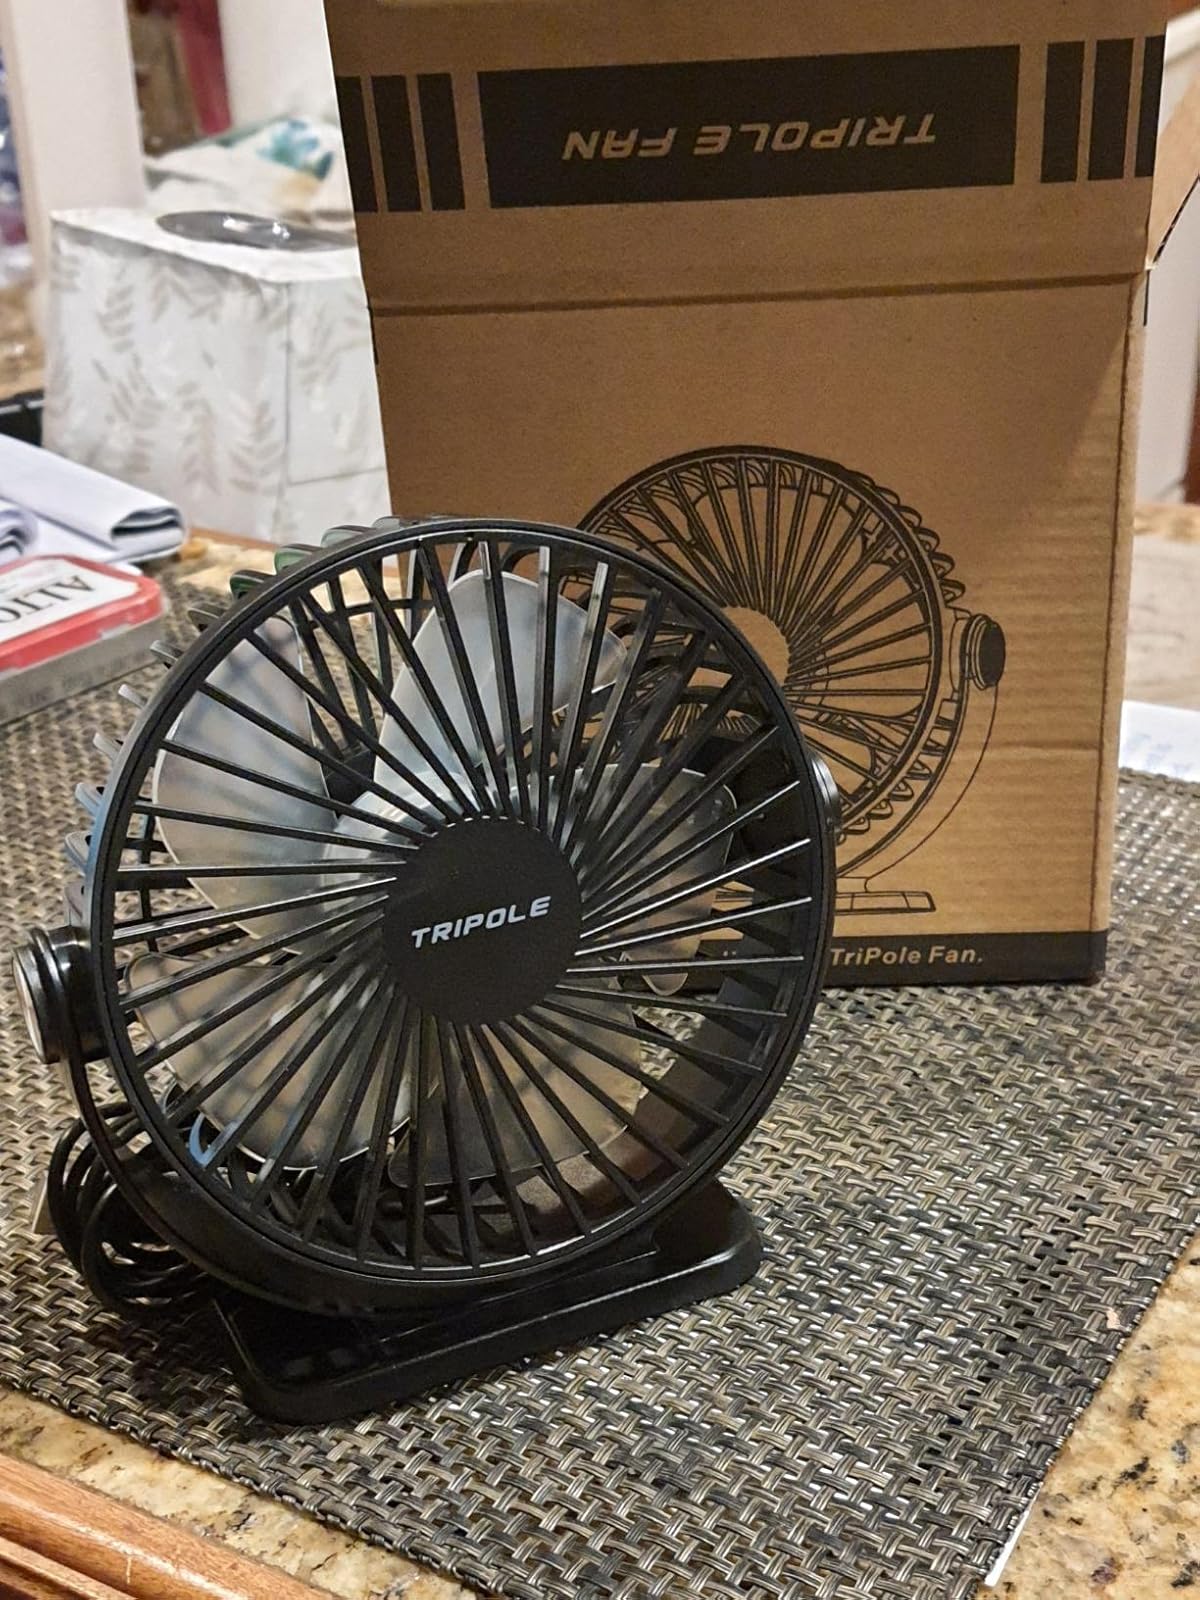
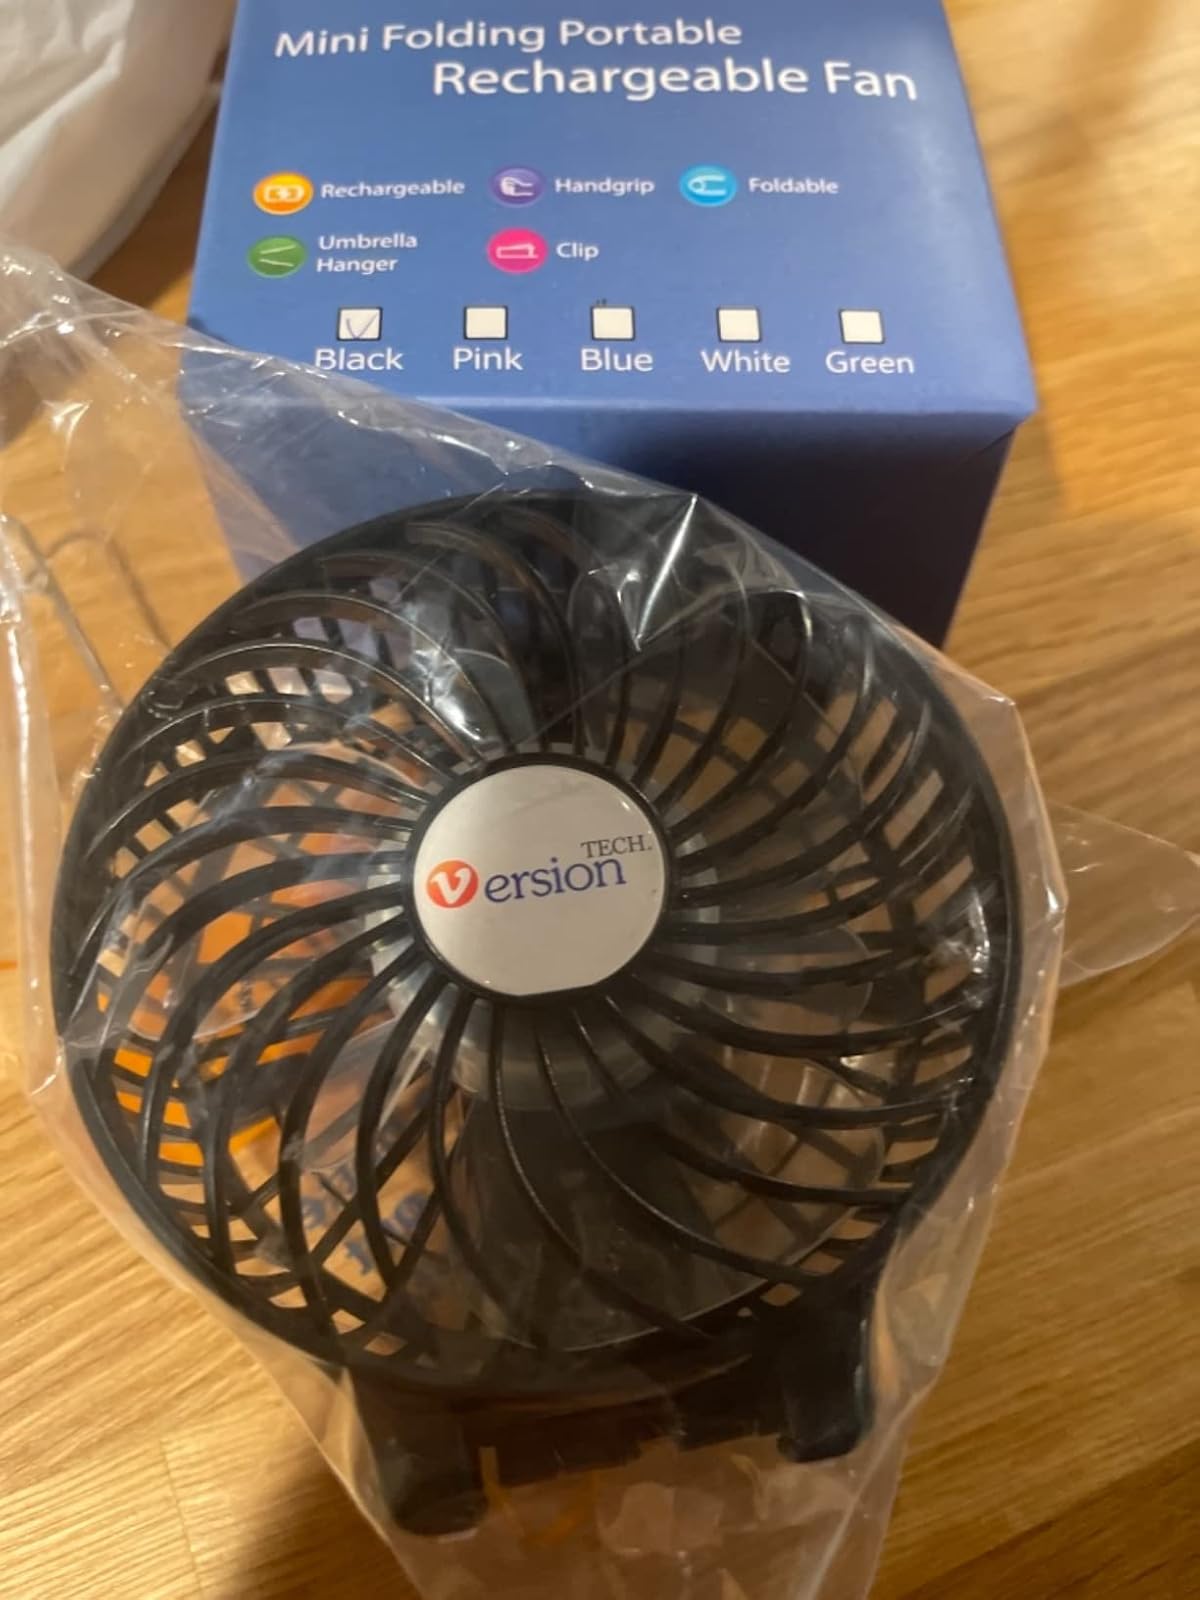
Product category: fan
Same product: no